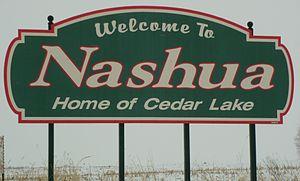
Nashua est une ville des comtés de Chickasaw et Floyd, en Iowa, aux États-Unis. Elle est incorporée le 29 janvier 1857.